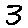
Label: 3